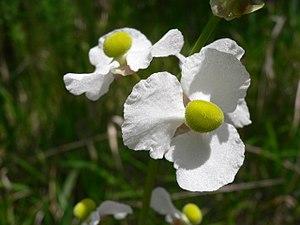
La Sagittaire à feuilles en flèche ou Flèche d'eau, Sagittaria sagittifolia, est une plante d'eau herbacée de la famille des Alismatacées. Plante d’ornement, elle a fait l’objet de plusieurs études scientifiques, notamment pour les différents types de feuilles qu’elle porte et leur formation.